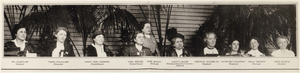
La Ligue internationale des femmes pour la paix et la liberté est une ONG internationale pacifiste et féministe créée en 1915 pour promouvoir le désarmement et la durabilité, autant que lutter contre l'exploitation, les discriminations et l'inégalité sociale. Siégeant à Genève, elle dispose de sections nationales dans plusieurs pays.
Le terme congrès international des femmes a été utilisé par plusieurs femmes féministes, suffragistes, pacifistes et/ou socialistes et communistes à partir de 1878. Il peut s'agir de congrès fondateurs de grandes organisations internationales de femmes puis de leurs congrès qui se tiennent dans des villes différentes à certaines échéances, de réunions visant à unir des femmes de nombreux pays sur un sujet particulier, ou encore d'évènements organisés en marge ou sous la houlette d'une organisation internationale. De ce fait, ces congrès ne sont pas une suite linéaire de réunions consensuelles mais illustrent la diversité du mouvement féministe international depuis le XIXᵉ siècle, allant des suffragistes bourgeoises aux militantes communistes.